Answer in natural language. Is framed mountain landscape photo to the left of Pillow? Choose between the following options: yes or no
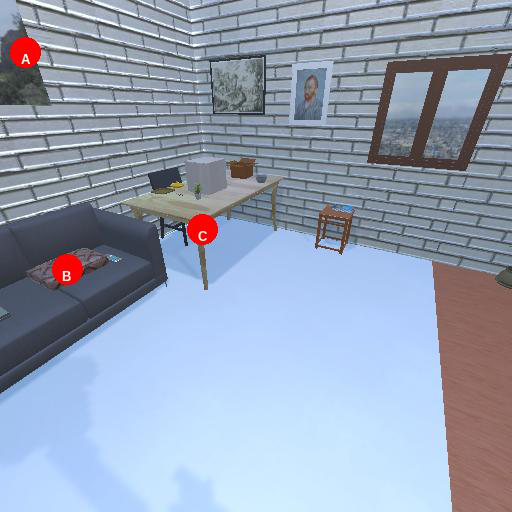
<answer>yes</answer>